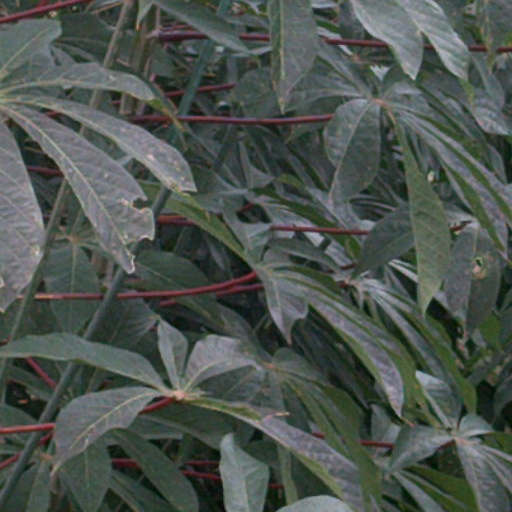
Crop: cassava